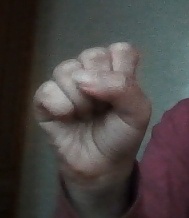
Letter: saad